Palestine Commercial Historic District

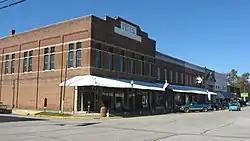
The Fife Opera House

The Palestine Commercial Historic District is a historic district in Palestine, Illinois. The district includes parts of the 100, 200 and 300 blocks of Main Street. 31 buildings, of which 25 are considered contributing buildings, are included in the district. Several of the businesses in the district feature metal facades manufactured by George L. Mesker & Co. The Fife Opera House, individually listed on the National Register, is located within the boundaries of the district. The district also includes Mary Ann Gogin's general store; Gogin was one of the first women in Illinois to own and operate a commercial business.